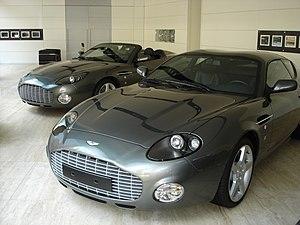
La société Zagato est une entreprise italienne spécialisée dans la conception et la réalisation de carrosseries automobiles dans tous les segments.